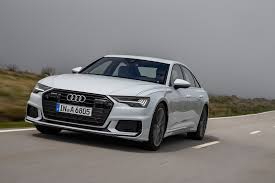
Label: noambulance